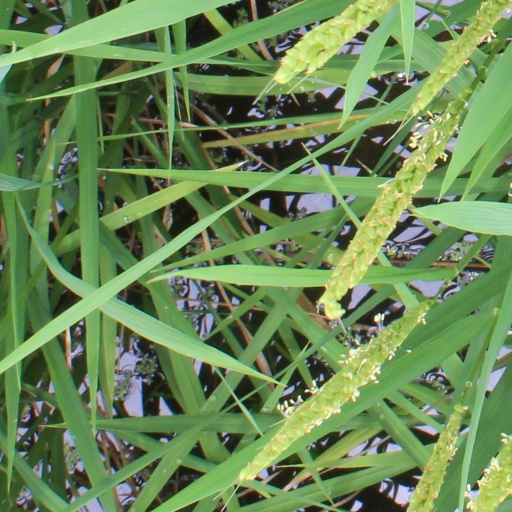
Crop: rice